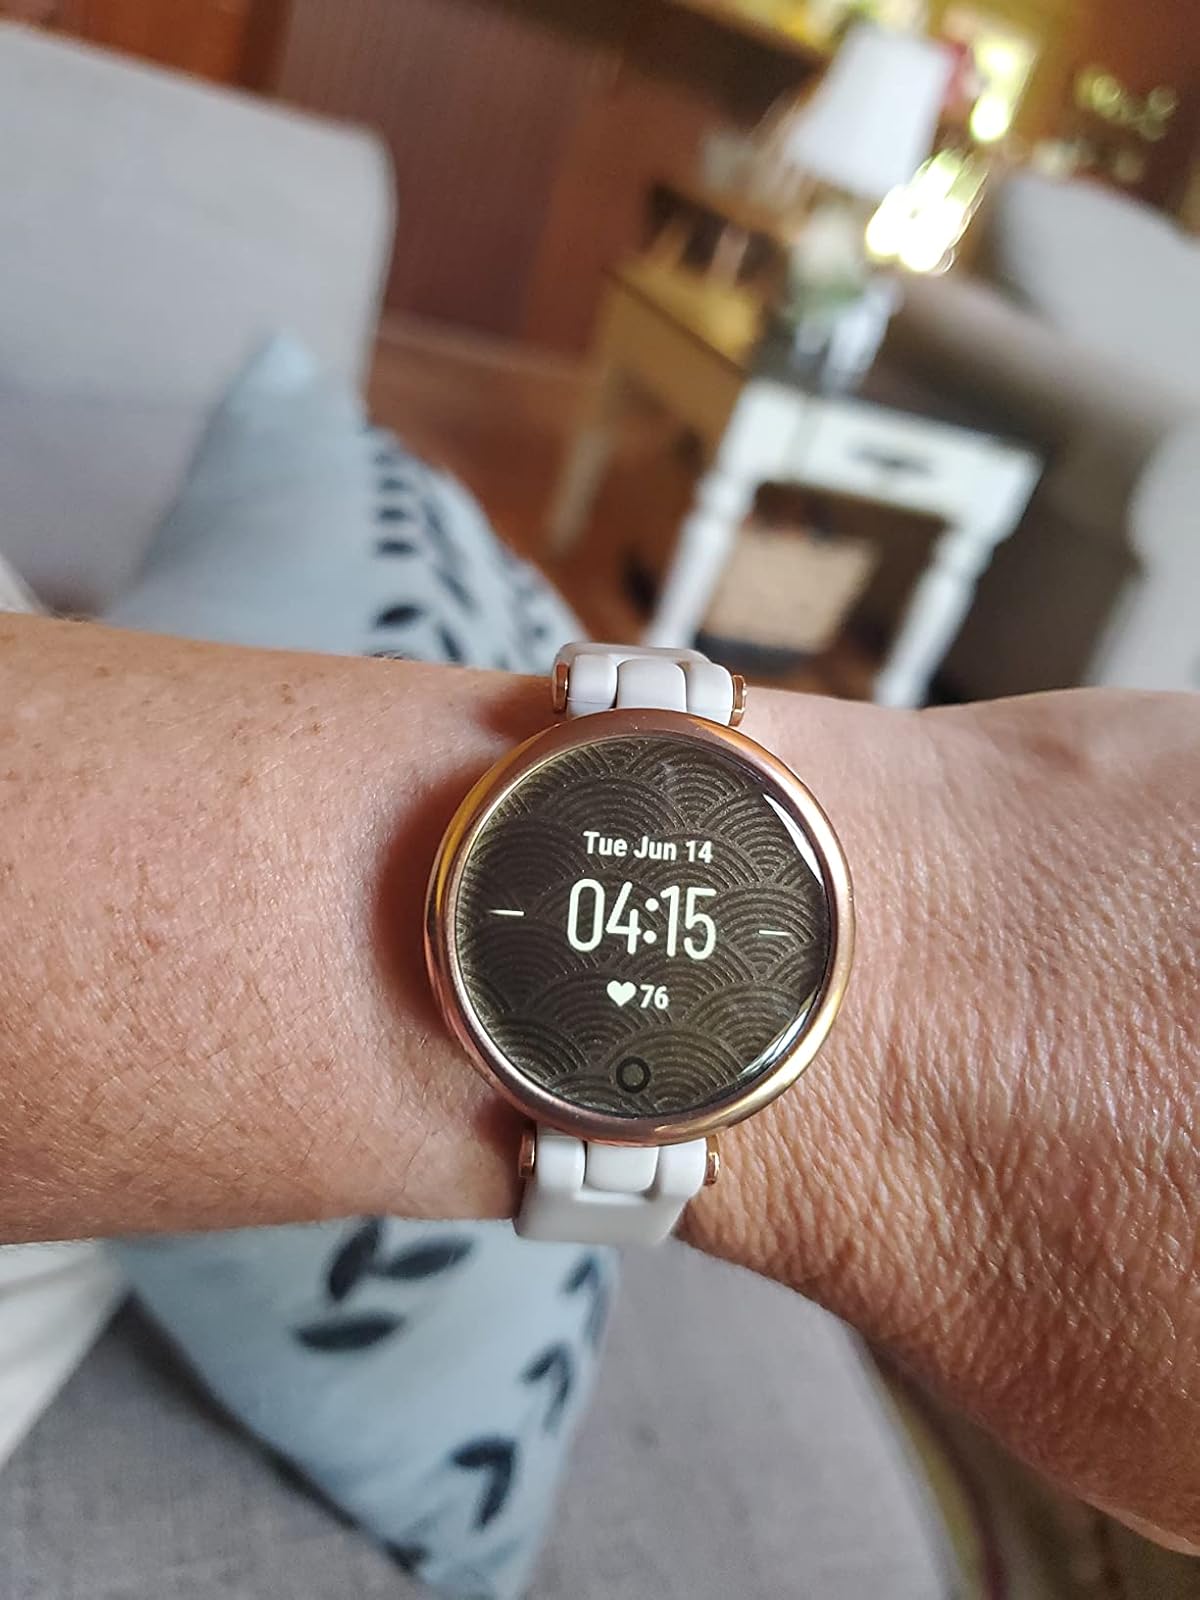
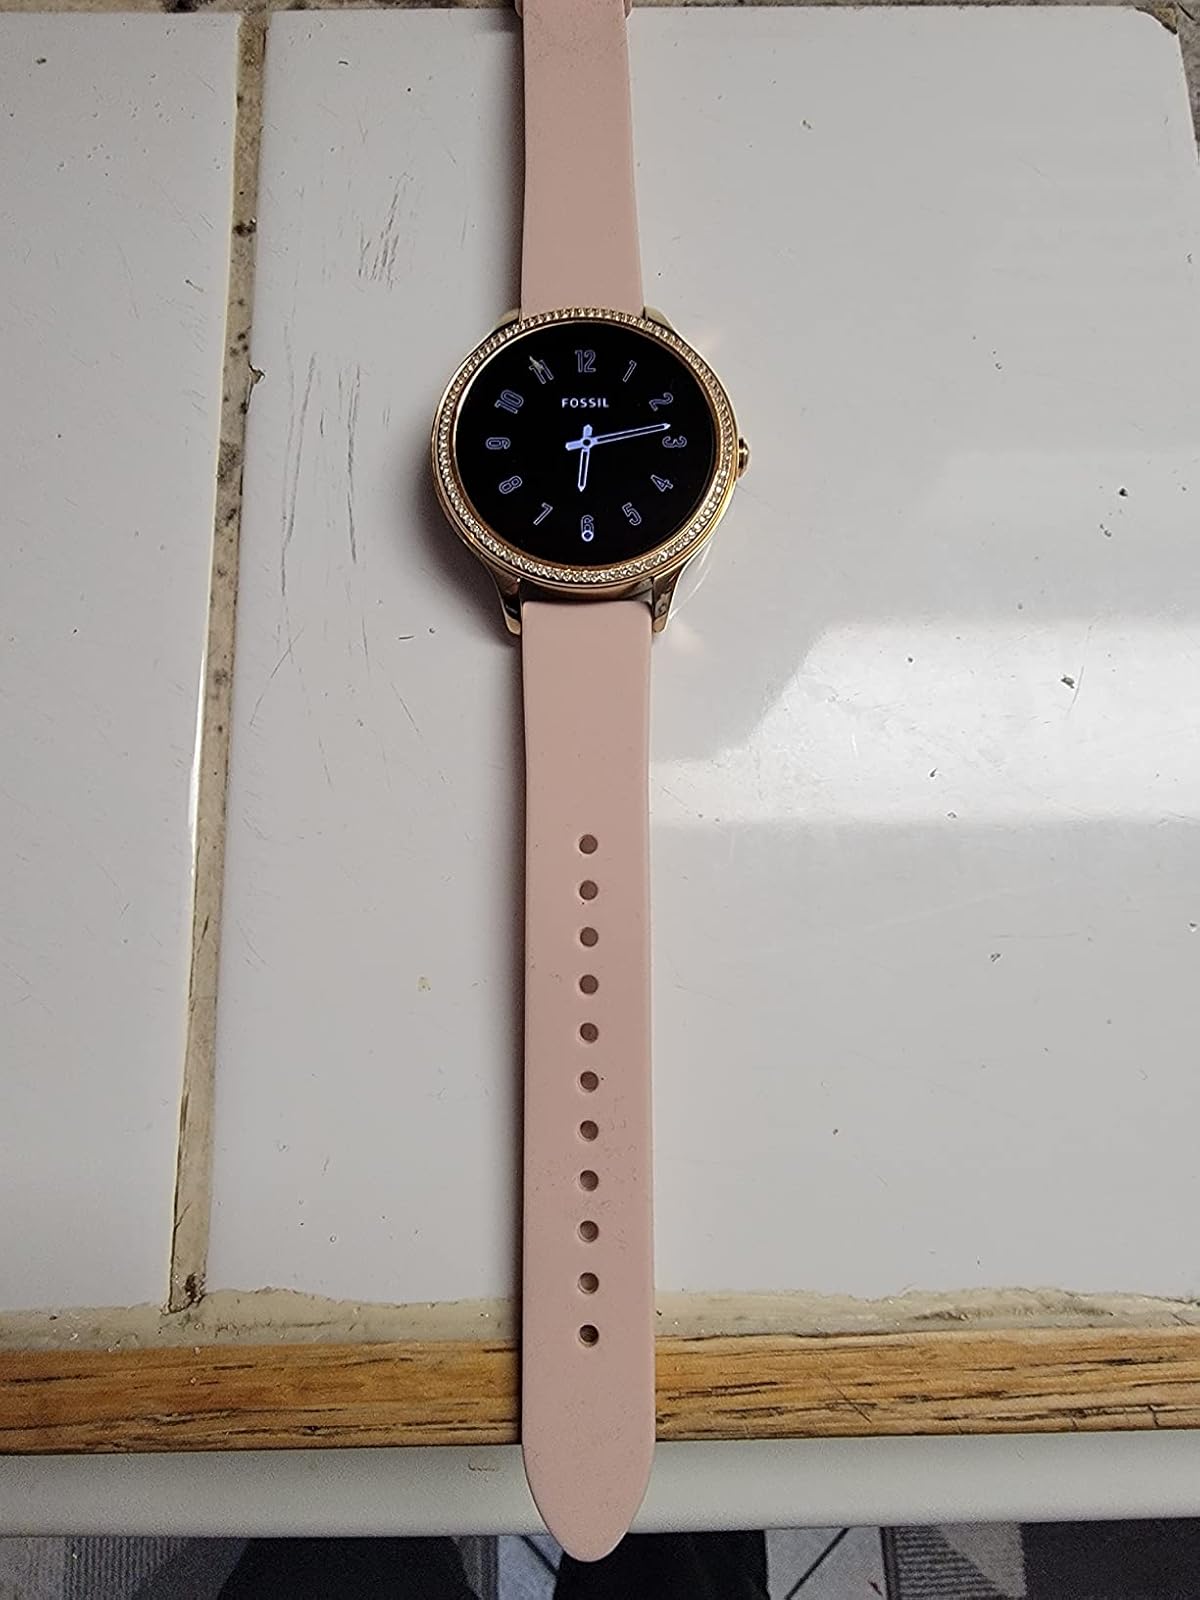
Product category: smartwatch
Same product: no